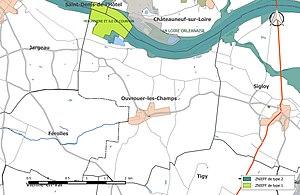
Carte des Zones naturelles d'intérêt écologique faunistique et Floristique (ZNIEFF) de la commune de fr:Ouvrouer-les-Champs.
Ouvrouer-les-Champs est une commune française, située dans le département du Loiret en région Centre-Val de Loire.